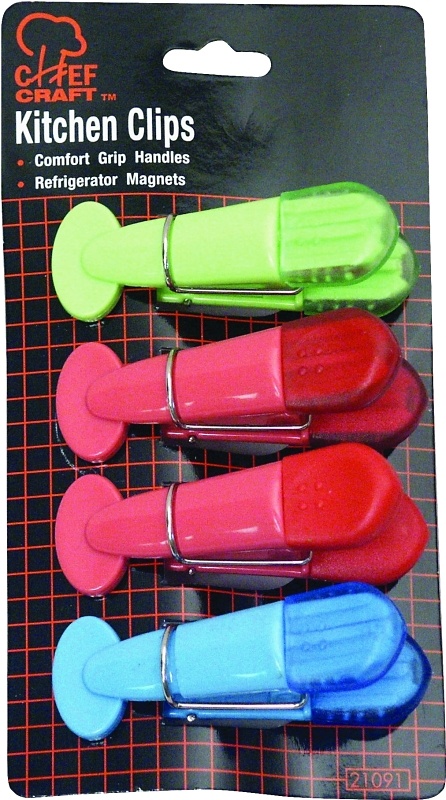
Chef Craft 21091 Magnetic Memo Clip Set, 3-1/2 in W, Blue/Green/Purple/Red
The Chef Craft 4-piece magnetic clip set works great to hang things on the fridge and close bags among other uses. It has a sturdy plastic construction with a rubber-coated handle to make it comfortable to use. It comes with attractive pastel colors to brighten up any kitchen. Rubber handle makes clipping comfortable Discreet magnet will hang most paper sizes Convenient design to hang drawings and other notes on your fridge
Brand: CHEF CRAFT
Category: Home & Garden > Kitchen & Dining > Kitchen Tools & Utensils > Electric Knives